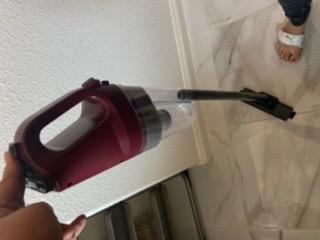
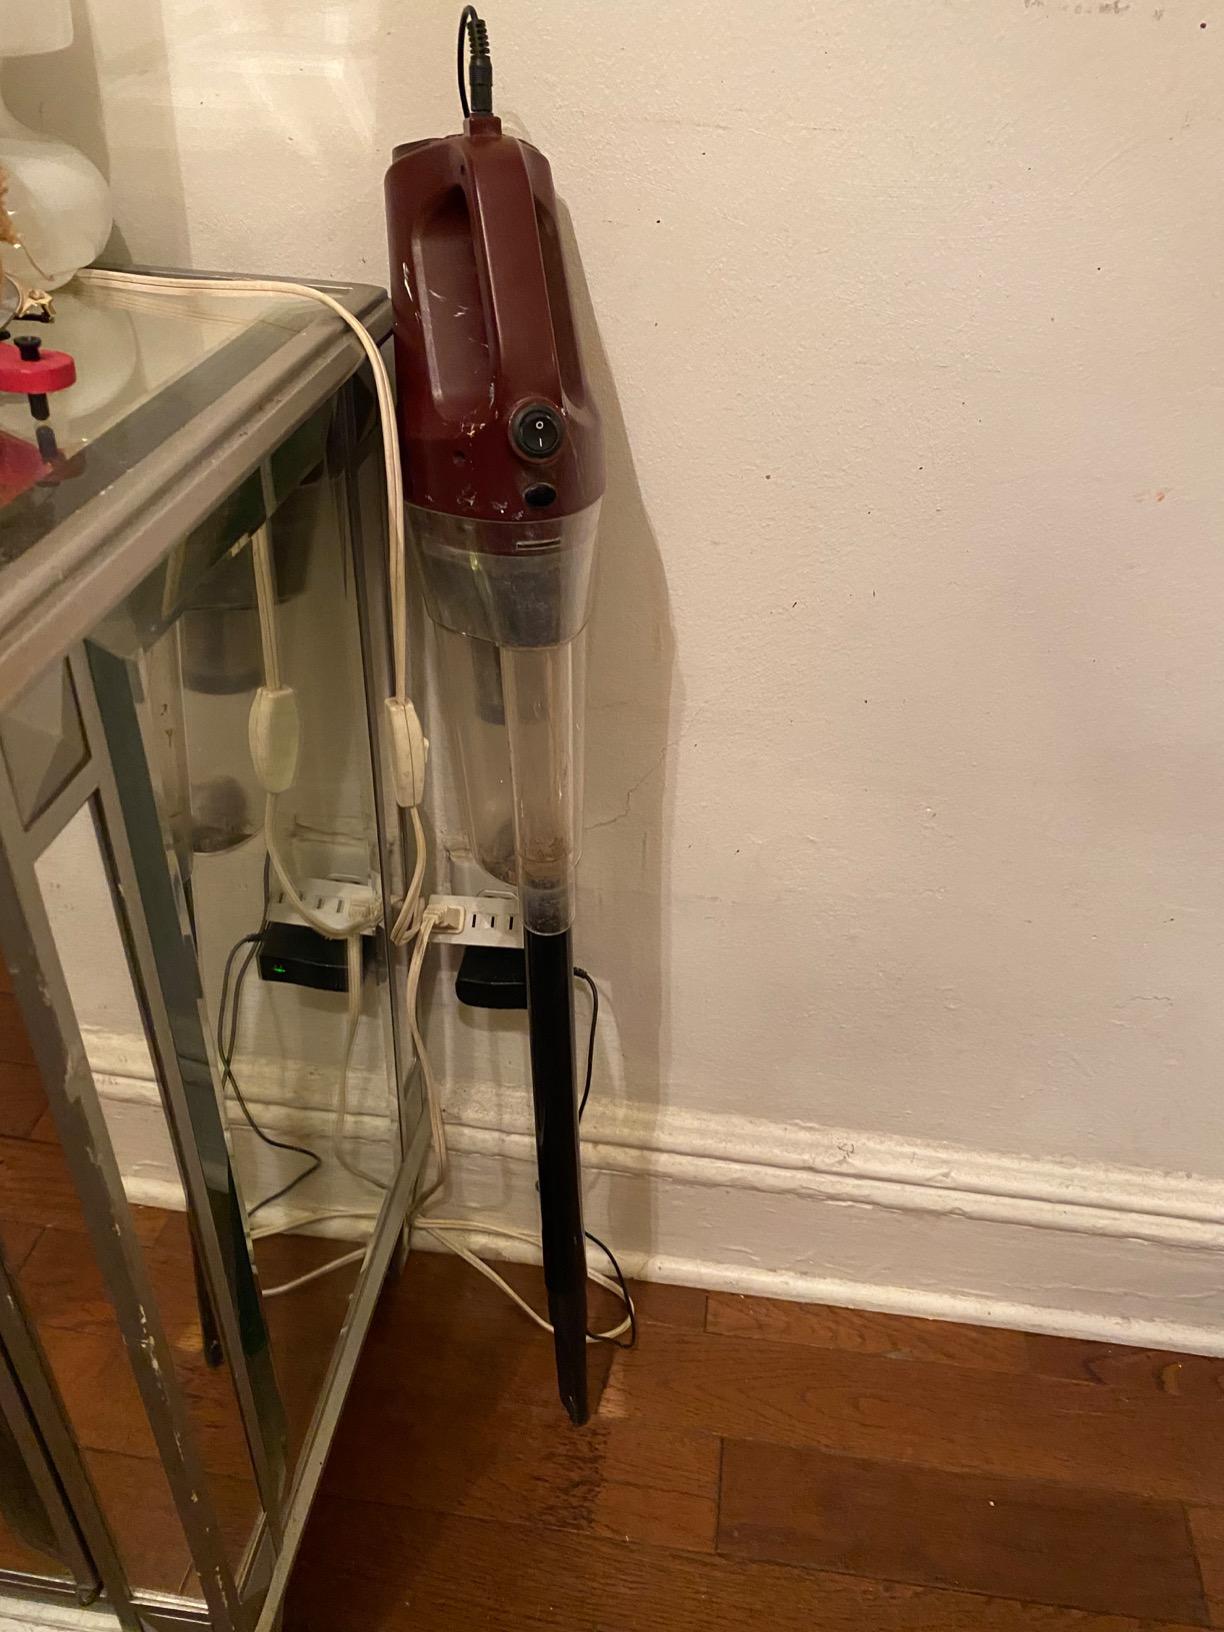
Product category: items_vacuum
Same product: yes